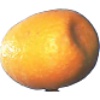
Label: kumquats